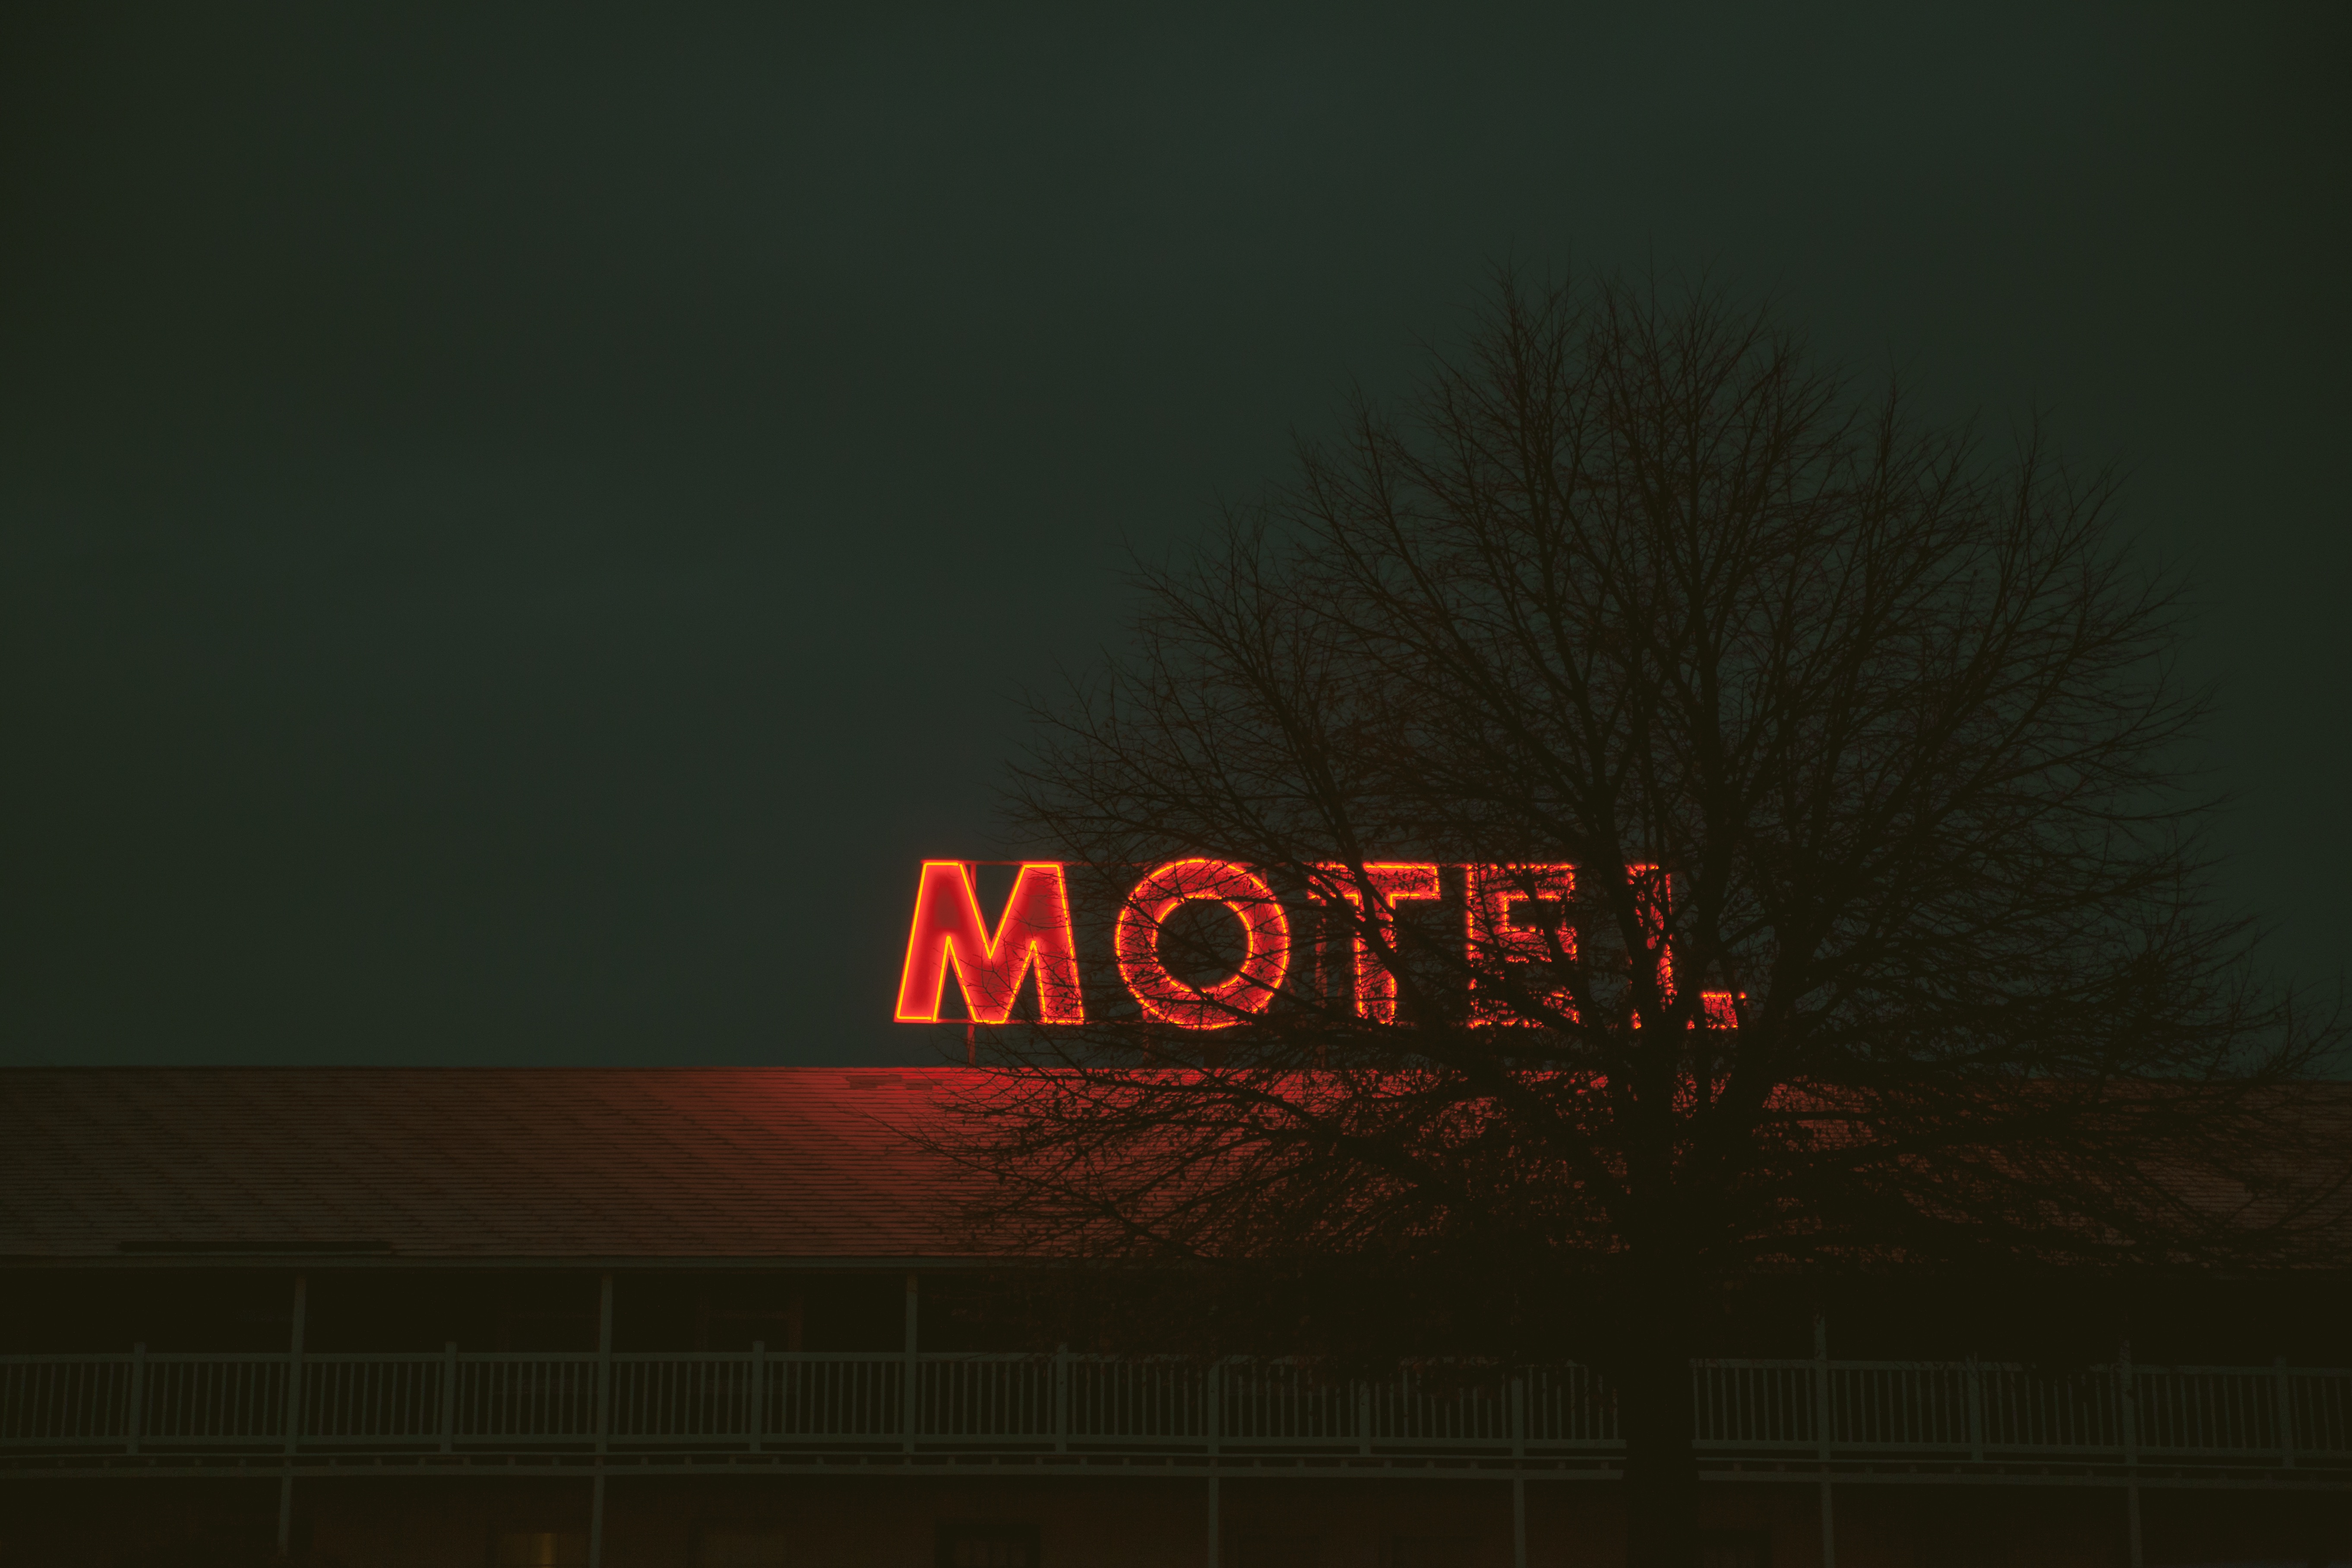
light, night, morning, evening, red, darkness, lighting, shape